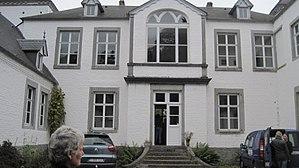
Façade de la ferme-château de Thozée ou vécut le peintre F. Rops